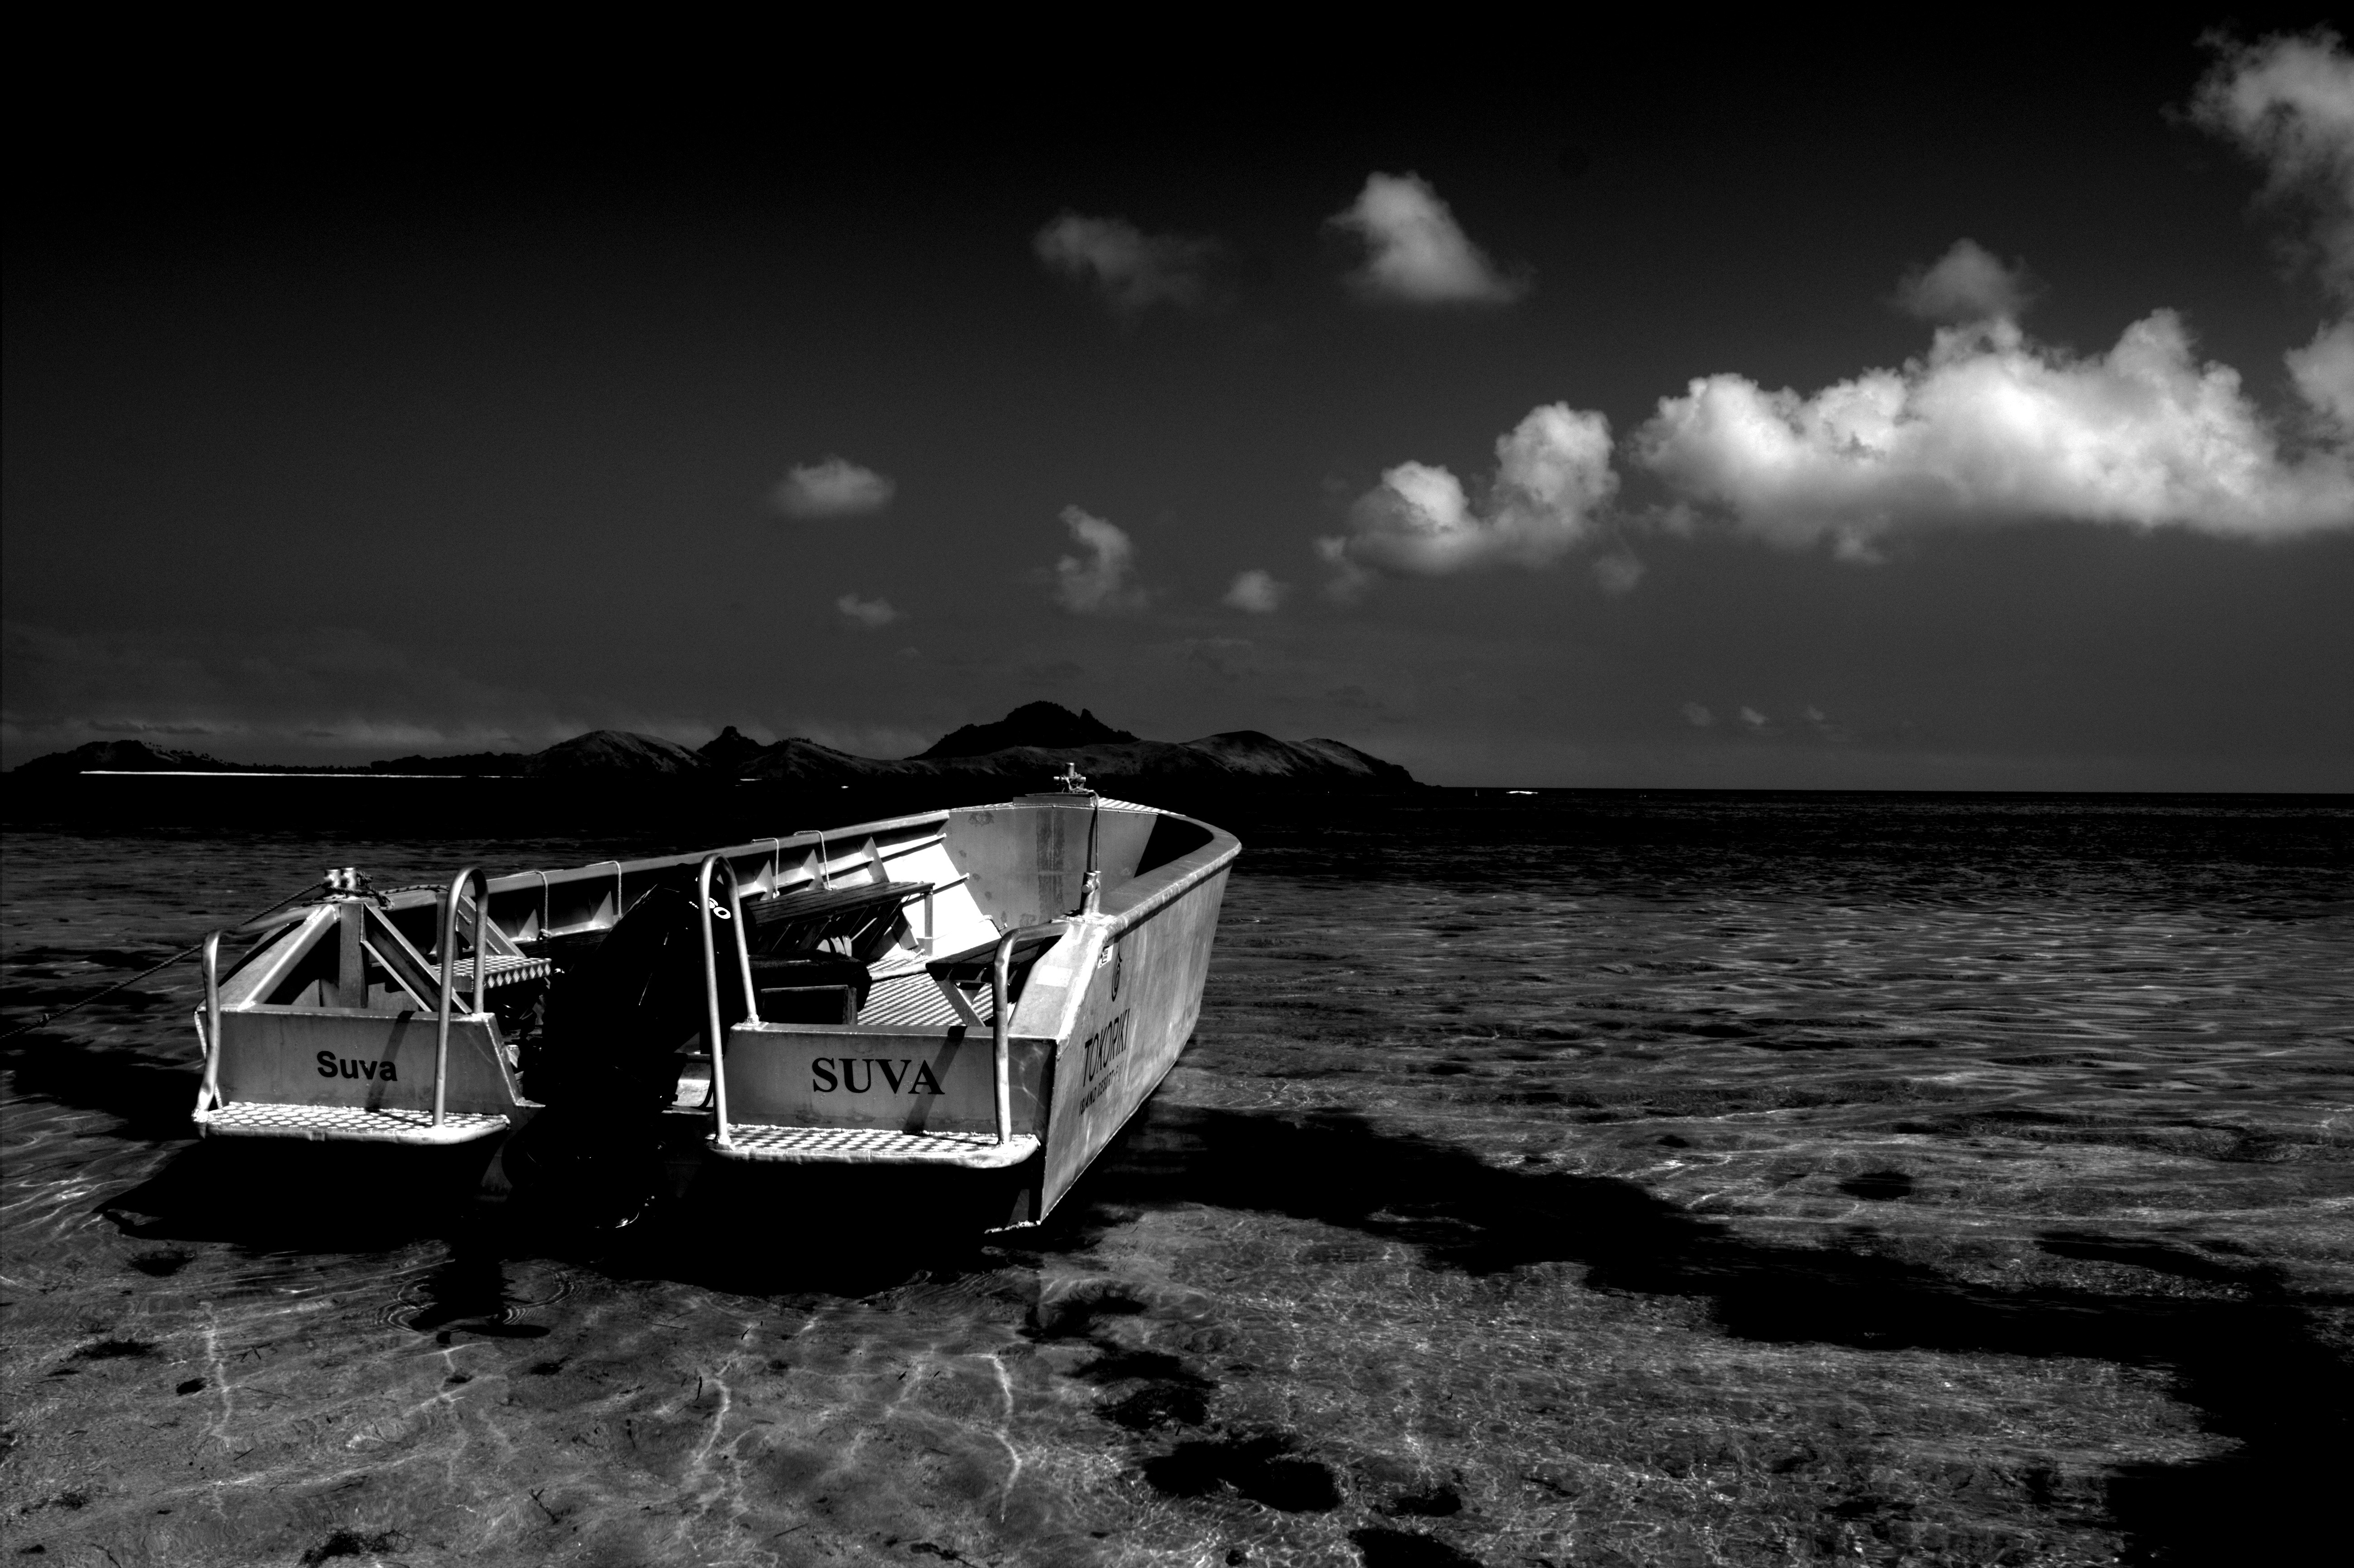
sea, horizon, light, cloud, black and white, sky, white, night, photography, vehicle, darkness, black, monochrome, monochrome photography